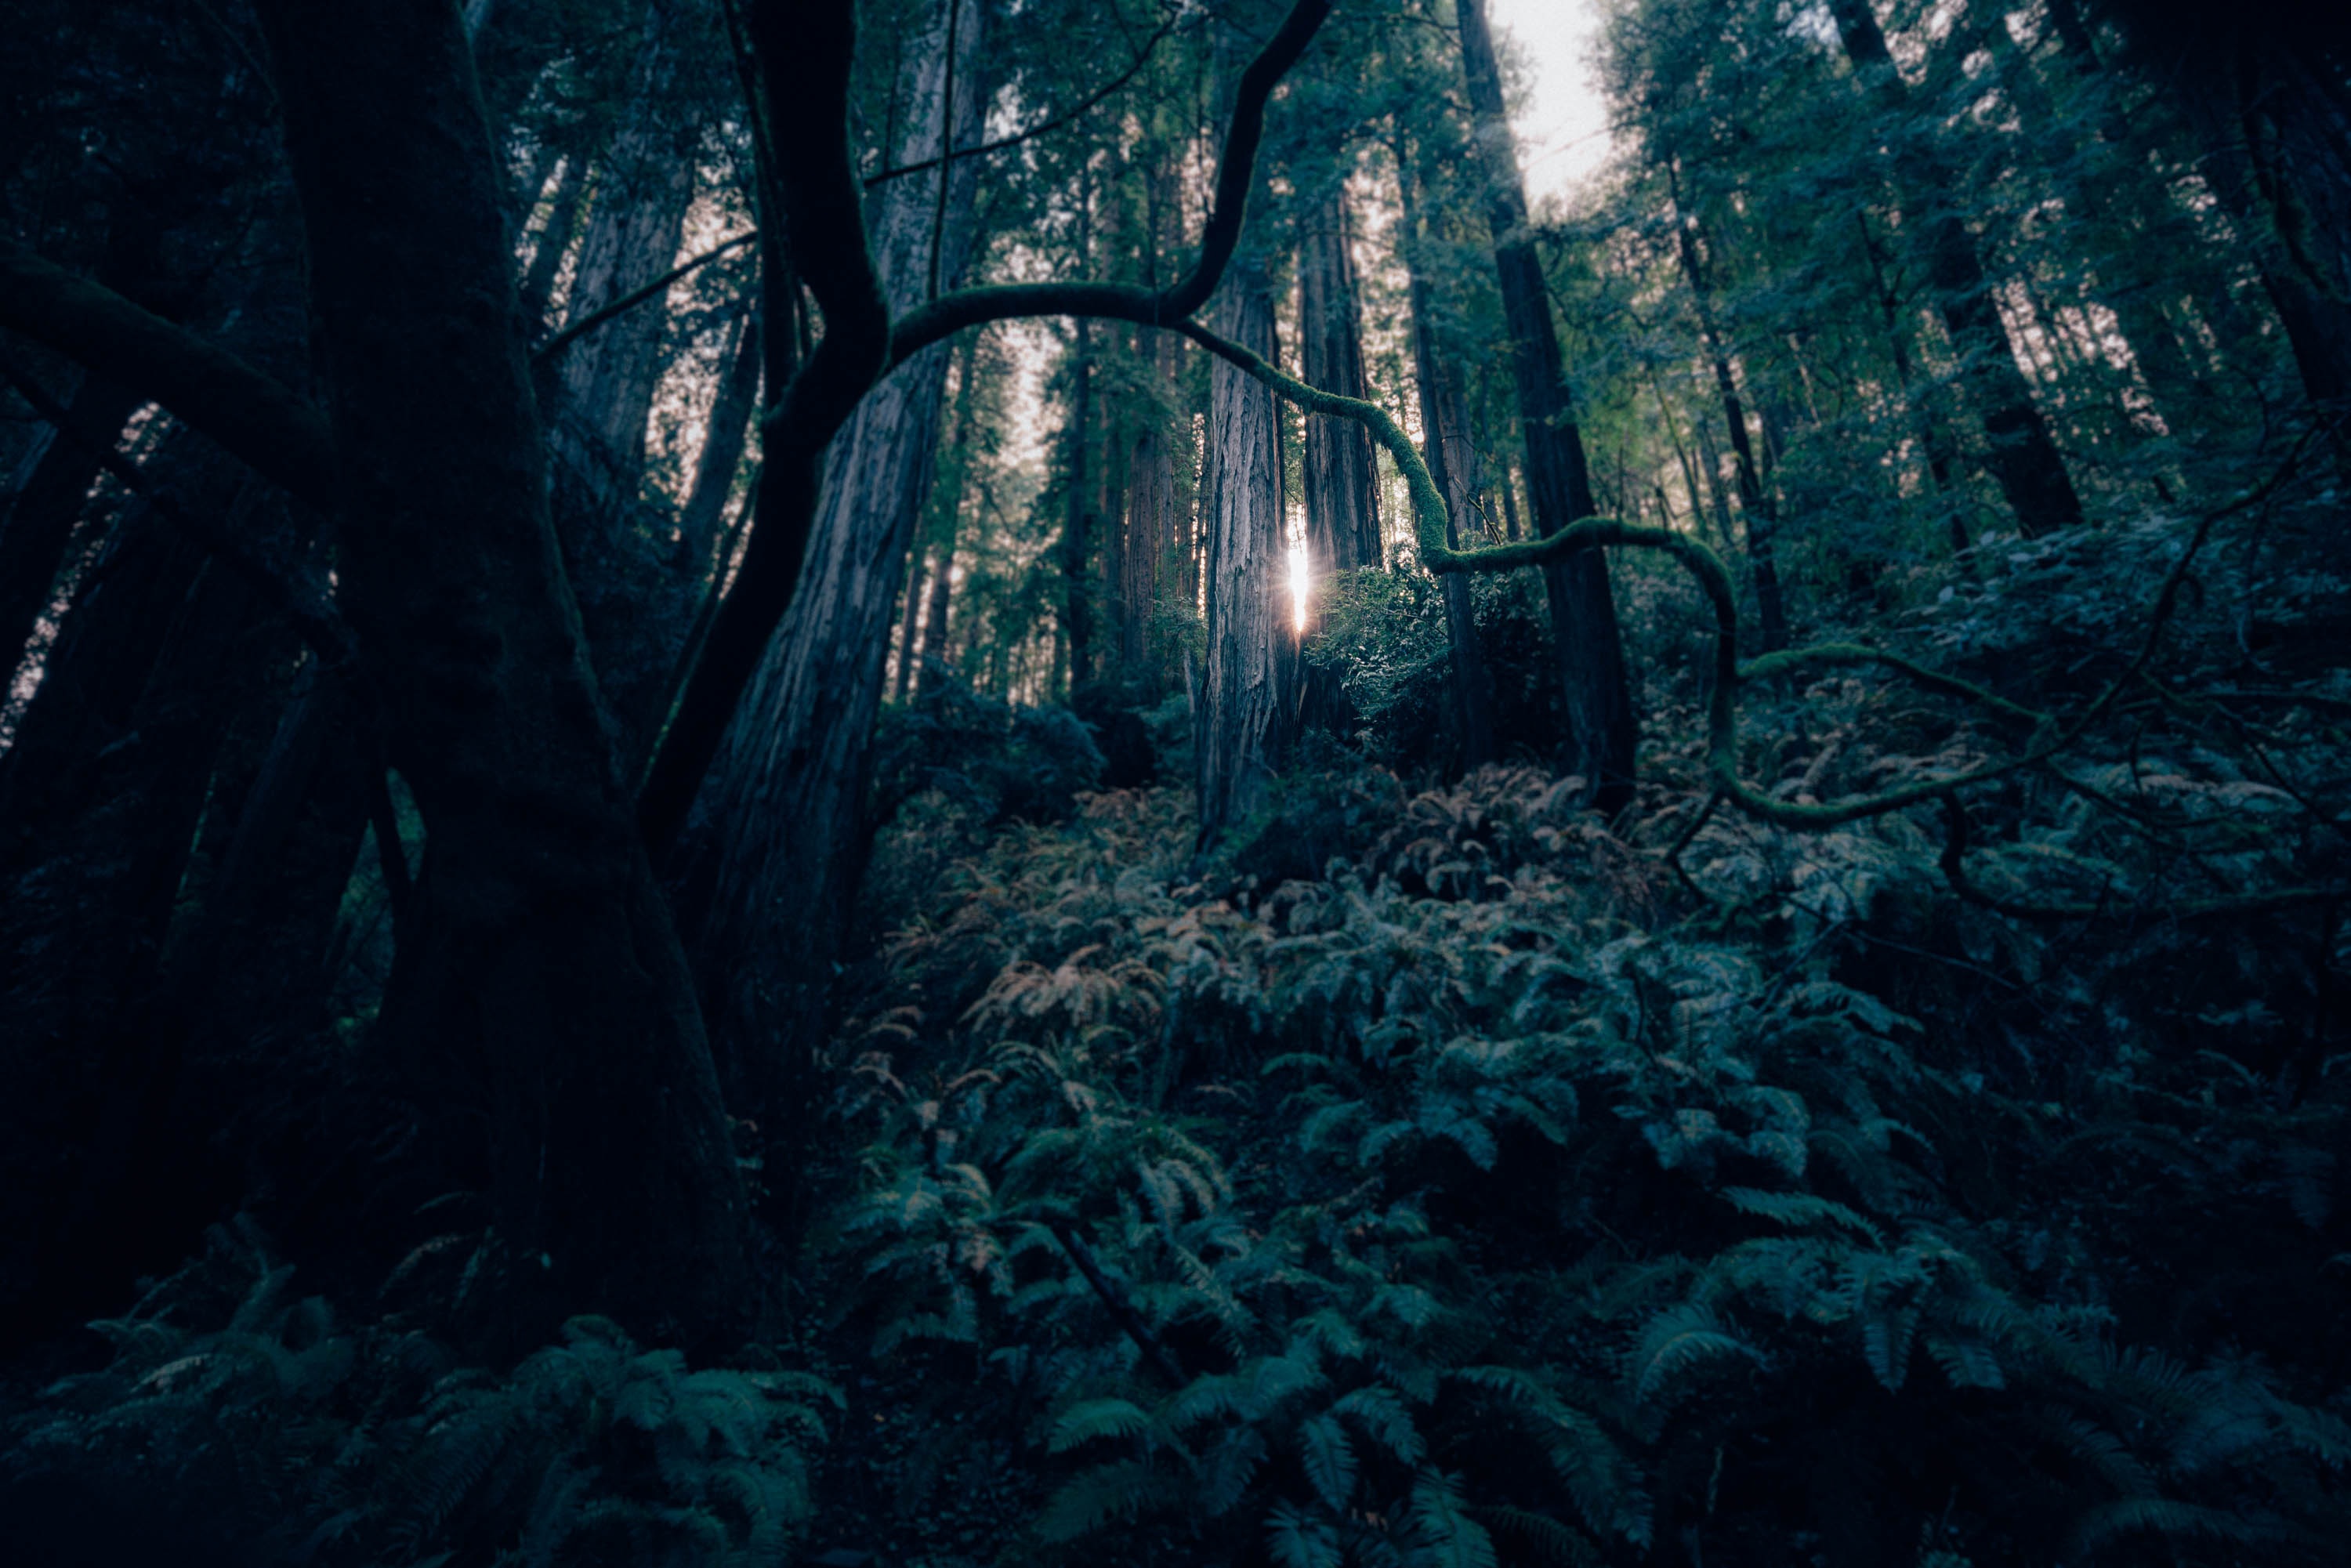
landscape, nature, forest, light, sunlight, dark, mystery, jungle, darkness, trees, woods, woodland, habitat, ecosystem, screenshot, old growth forest, natural environment, geographical feature, computer wallpaper